Karaikudi S. Subramanian

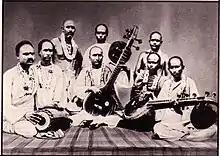
The Karaikudi Veena Brothers, from right to left: Karaikudi Sambasiva Iyer (veena), Karaikudi Subbarama Iyer (veena upright position) and Pudukkotai Dakshinamurthy Pillai (mridangam). 1917.

Through the ritualistic "devasam" (also called Śrāddha), it is known that before the first recorded members of the Karaikudi family, the lineage goes back two generations further. However, there is only an oral record of the first two generations without any knowledge of names or details. Malayappa belonged to the third generation and Venkateswara to the fourth. Other than their names, not much is known about these two generations either. Subbaraya – the grandfather of the Karaikudi Brothers – belonged to the fifth generation. He was the court musician in Sivaganga and later in Thirugokarnam, Pudukkottai. Subbaraya's son Subbaya was born in Thirugokarnam. Like his father, Subbayya was also patronised by the court of Pudukkottai under rule of Ramachandra Tondaiman. The "Kanakabhisekam" (gold shower) was bestowed on Subbaraya and Subbayya by the royalty of Pudukottai court to honor their musicianship.